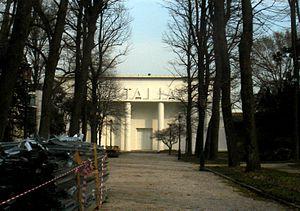
La Biennale de Venise est une fondation italienne qui organise différents événements : manifestation d'art contemporain, de danse, de musique, d'architecture et de cinéma dans Venise. Les lieux principaux sont les Giardini, l'Arsenal et le Lido et attribue des récompenses : un Lion d'or, pour chaque manifestation.